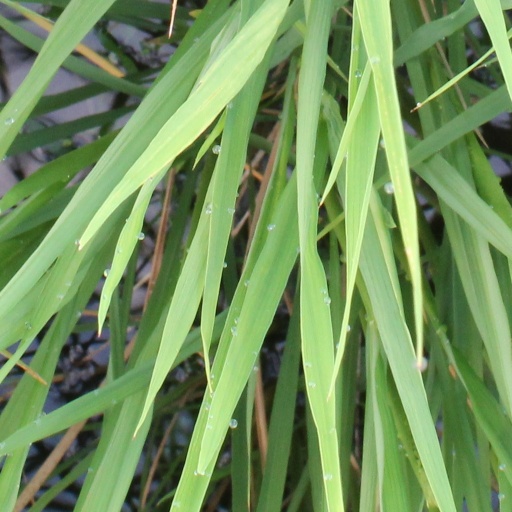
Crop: rice